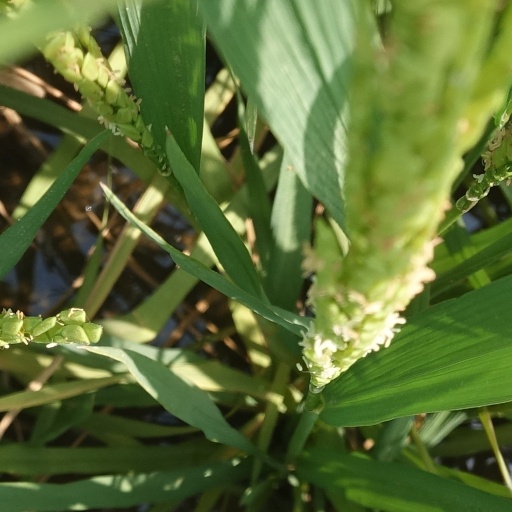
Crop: rice